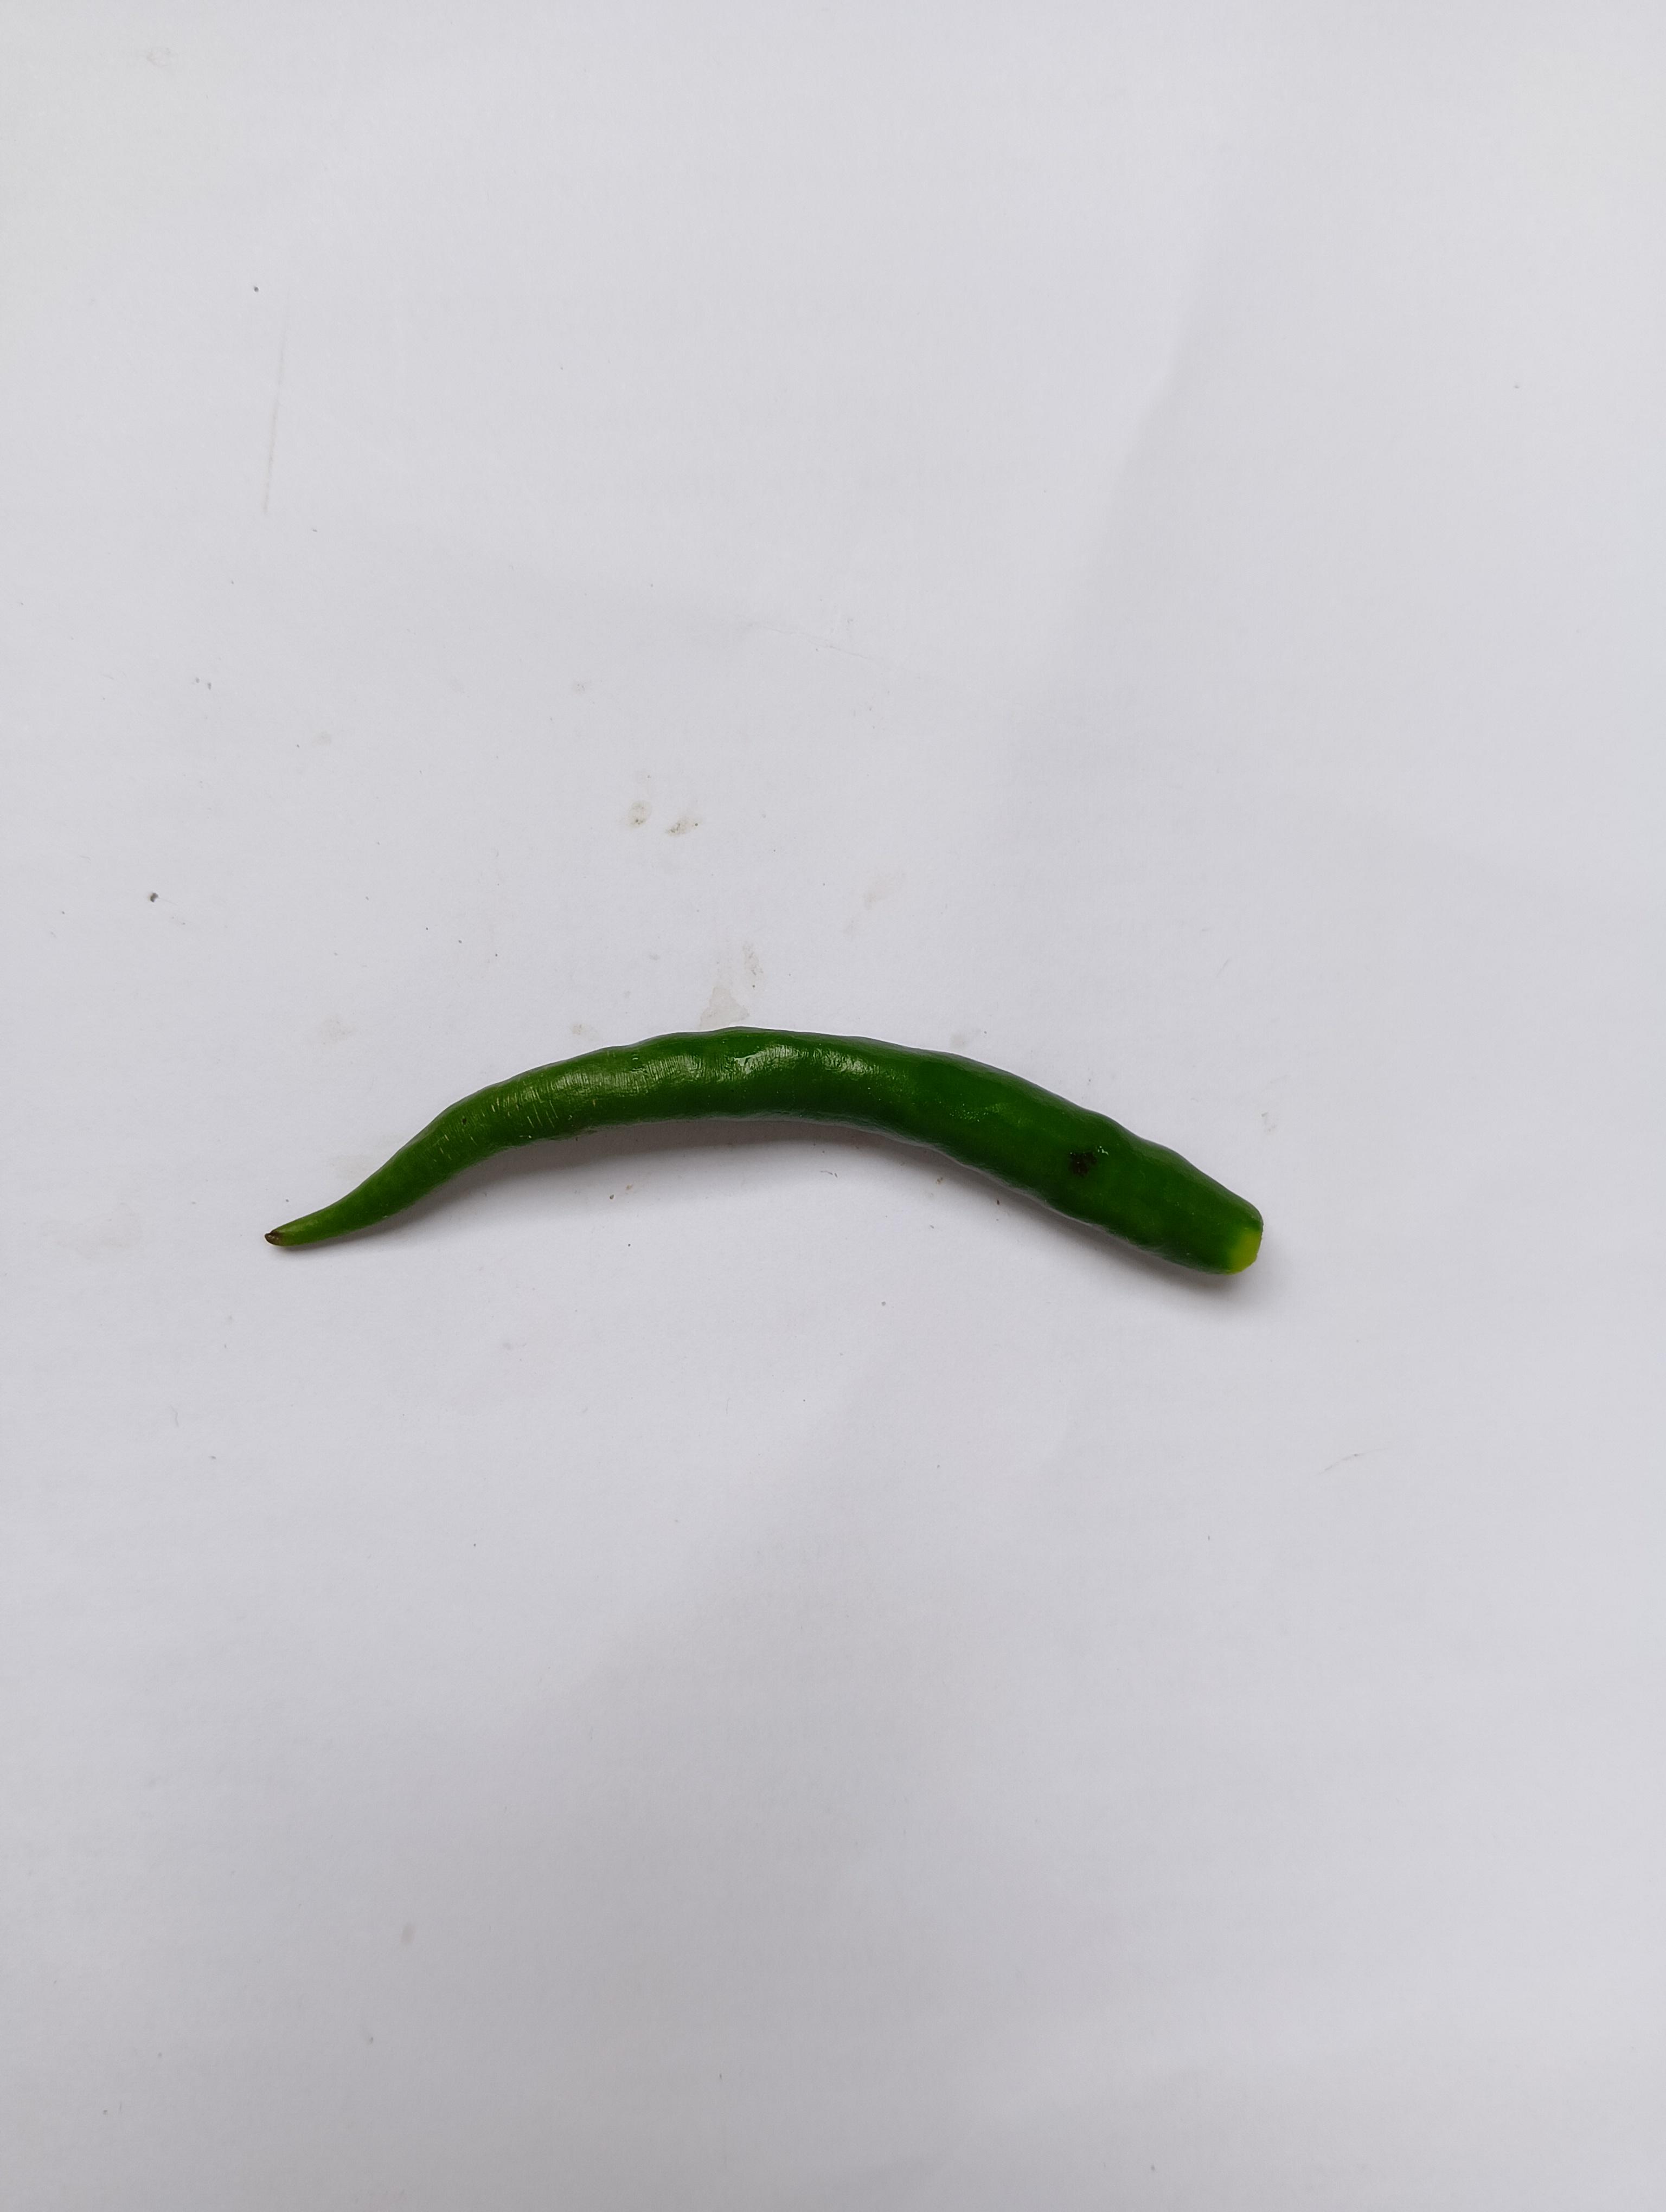
Label: Green Chili